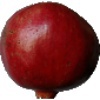
Label: pomegranate